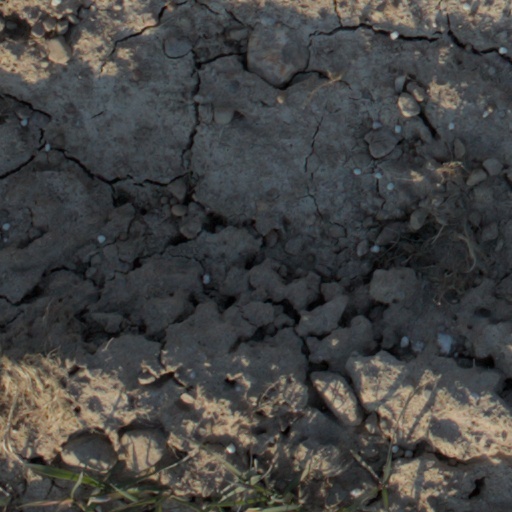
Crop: wheat